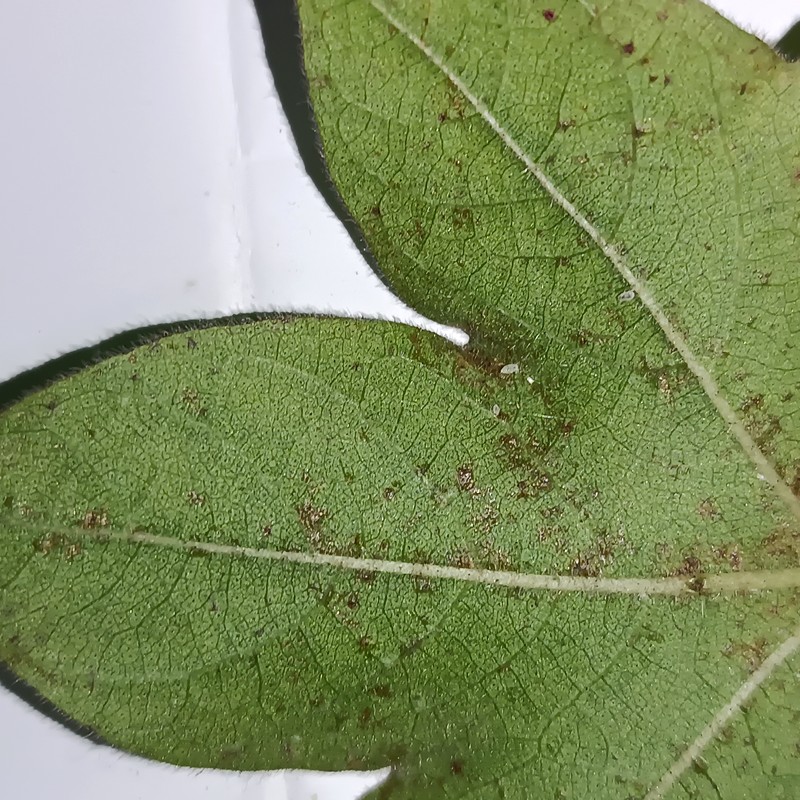
Label: Bacterial Blight